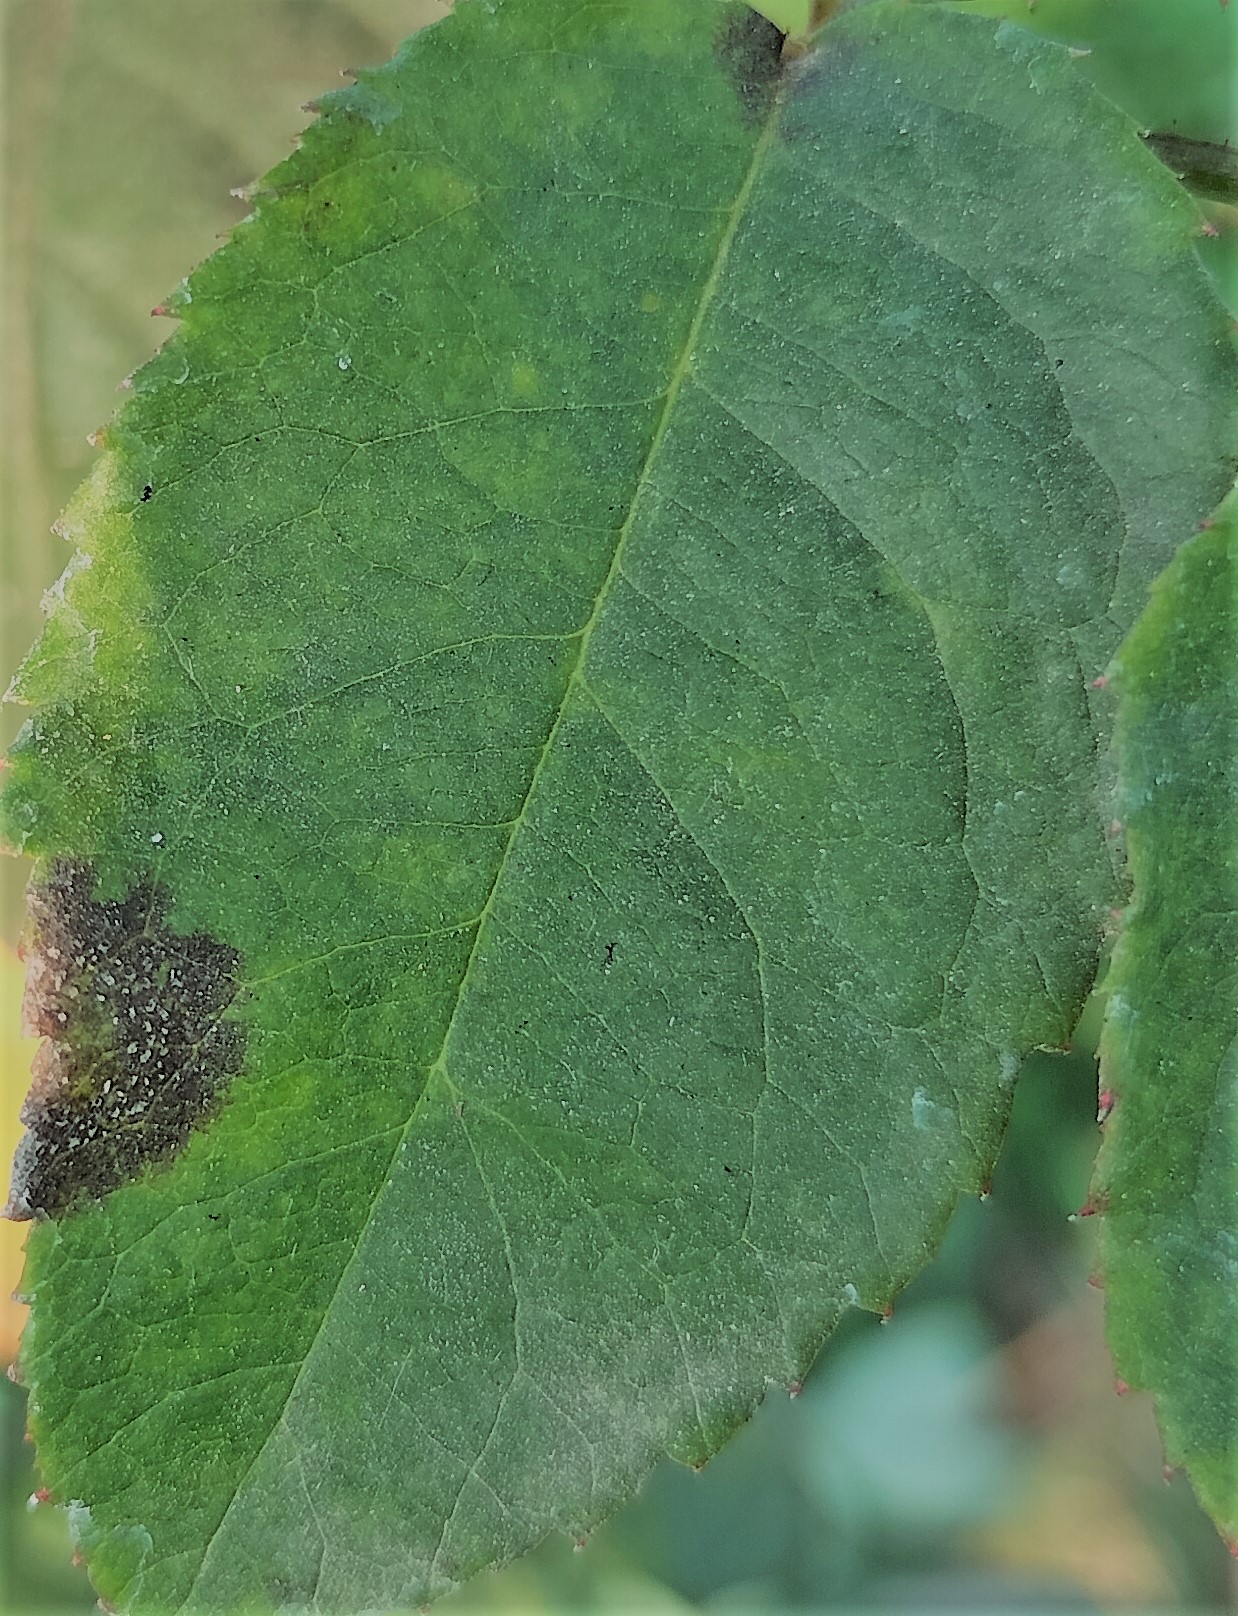
Label: Black Spot